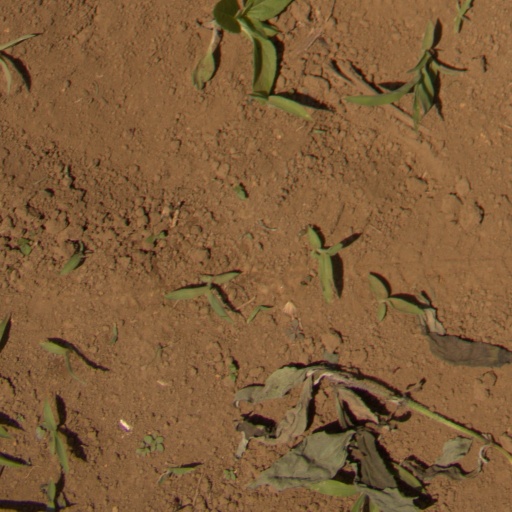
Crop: Jerusalem artichoke